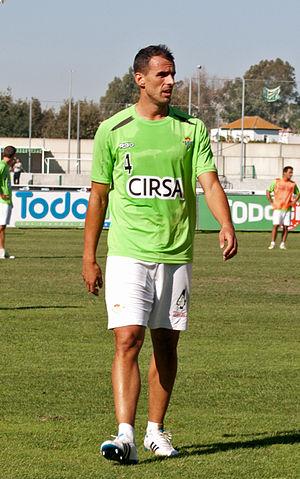
Antonio Amaya Carazo, né le 31 mai 1983 à Madrid, est un footballeur espagnol. Il évolue actuellement au poste de défenseur.